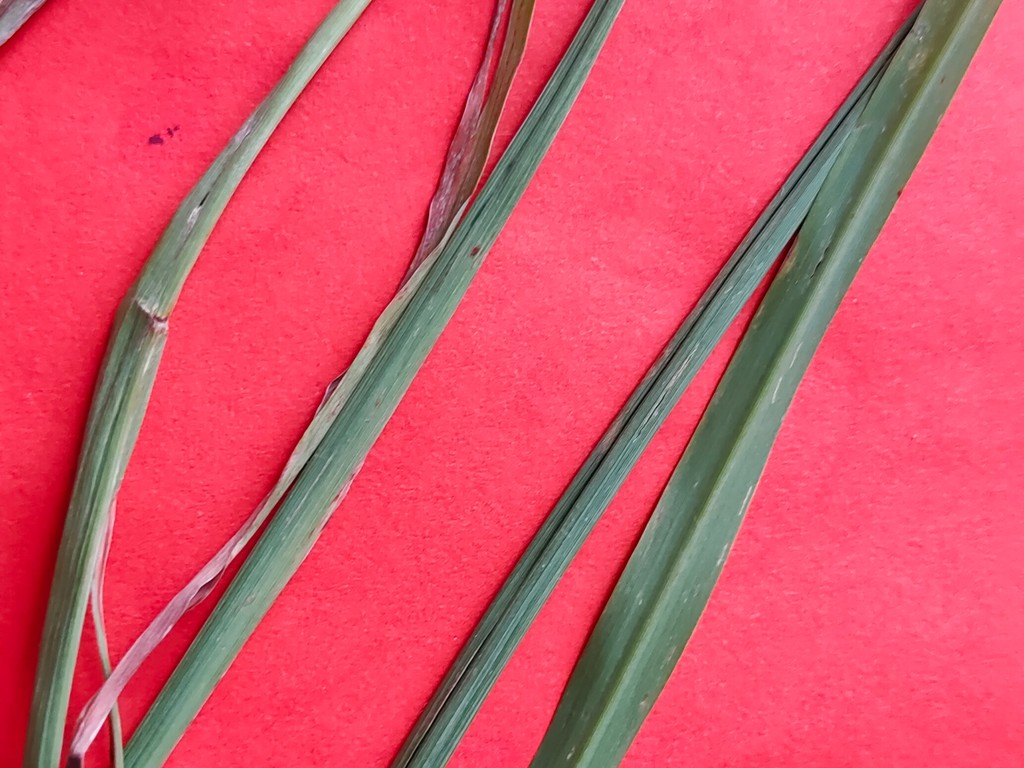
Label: Unhealthy